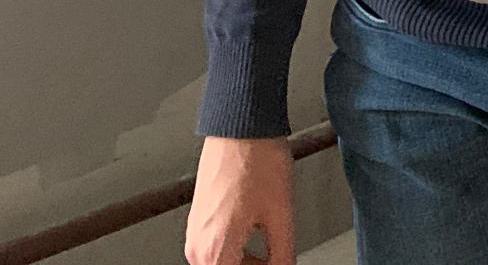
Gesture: no_gesture